Down to You

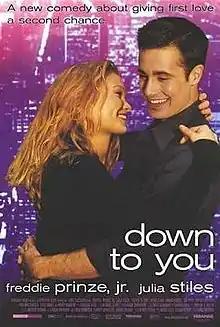
Theatrical release poster

Down to You is a 2000 American romantic comedy film written and directed by Kris Isacsson, starring Freddie Prinze Jr. and Julia Stiles as young lovers who meet in college and go through the ups and downs of a relationship. Selma Blair, Shawn Hatosy, Zak Orth, Ashton Kutcher, Rosario Dawson, Lucie Arnaz, and Henry Winkler play supporting roles. Isacsson's first and only theatrical feature film, "Down to You" paired Prinze and Stiles a year after their respective starring roles in the successful high school-set romantic comedies "She's All That" and "10 Things I Hate About You". The released version of the film was very different than the screenplay and the director's original cut, due to extensive post-production ordered by Miramax chief Harvey Weinstein. Despite being the second-highest grossing film at the domestic box office its opening weekend, the film was panned by critics, and grossed $24.4 million against its $11 million budget.